List of birds of Costa Rica

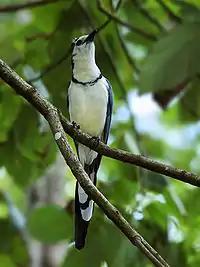
White-throated magpie-jay

The antbirds are a large family of small passerine birds of subtropical and tropical Central and South America. They are forest birds which tend to feed on insects at or near the ground. A sizable minority of them specialize in following columns of army ants to eat small invertebrates that leave their hiding places to flee from the ants. Many species lack bright color, with brown, black, and white being the dominant tones.